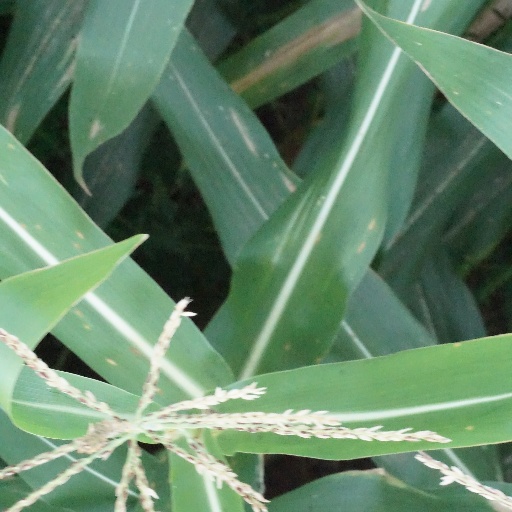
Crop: maize; corn